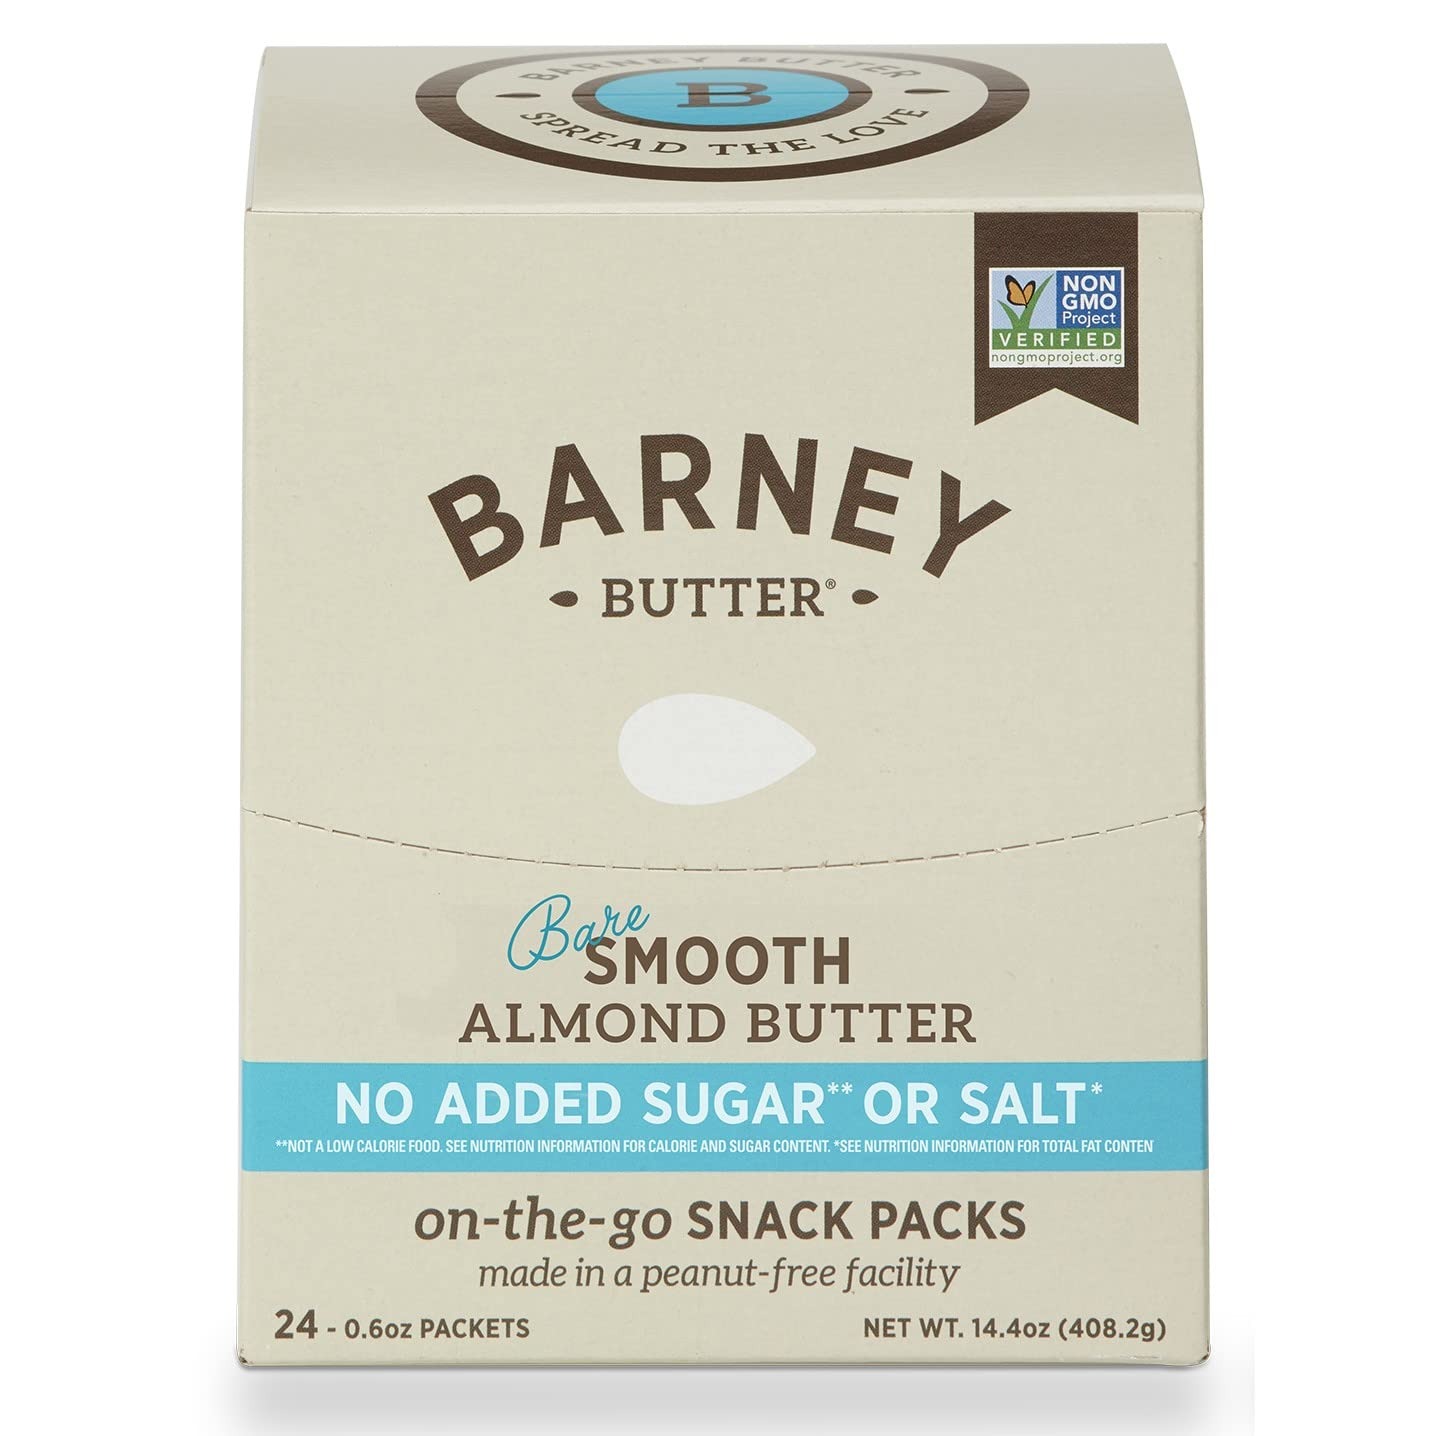
Item Name: Barney Butter Almond Butter Snack Packs, Bare Smooth, 0.6 Ounce (Pack of 24), No Added Sugar or Salt, Skin-Free Almonds, Non-GMO, Gluten Free, Keto, Paleo, Vegan
Bullet Point 1: SCRUMPTIOUSLY SMOOTH: Contains 24, 0.6 ounce single serve packets of classic and spreadable Barney Bare Smooth Almond Butter with NO added sugar or salt. We blanch fresh almonds in small batches to remove gritty skins for an ultra-smooth, creamy texture
Bullet Point 2: SKIN FREE, CALIFORNIA ALMONDS: Premium California almonds, sourced from our neighbor farmers in the heart of what we call “Almond Alley” California. Ultra-smooth, no stir, grit-free almond nut butter
Bullet Point 3: HEALTHY FATS: Almonds are an excellent source of healthy fats which are an essential part of a balanced diet​. Blanching ensures your body absorbs the nutritional benefits of almonds
Bullet Point 4: ALLERGEN FRIENDLY: Manufactured in a peanut free facility, gluten free, soy free, dairy free and egg free
Bullet Point 5: FITS YOUR HEALTHY LIFESTYLE: Clean eating plant based protein that's certified non-GMO, RSPO Certified Sustainable Palm Oil, Glyphosate Residue Free Detox Project Certified, Paleo Friendly, Keto, Vegan and Kosher
Value: 14.4
Unit: Ounce

Price: 17.94